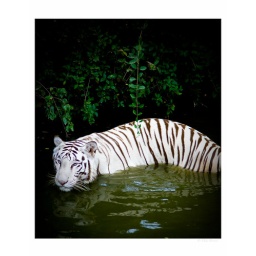
white tiger in color